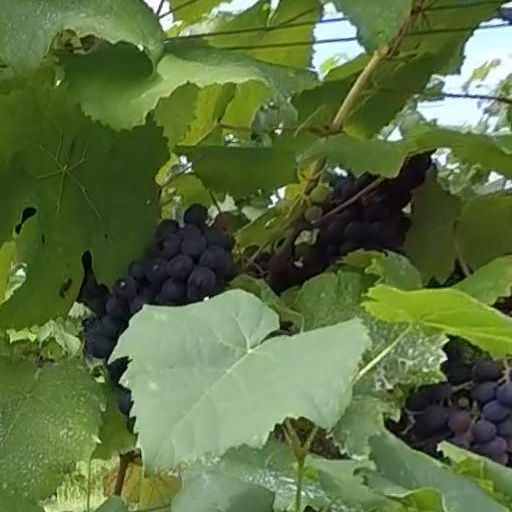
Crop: grape